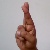
The image shows a hand gesture representing the letter 'R' in Indian Sign Language.